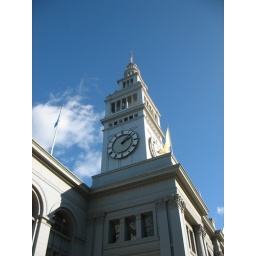
The inspiration for the clock tower in Back to the Future (at least that's what Wolfgang, our tour guide, said)